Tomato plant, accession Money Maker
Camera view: horizontal (90 deg, fisheye); turntable rotation: 180 degrees
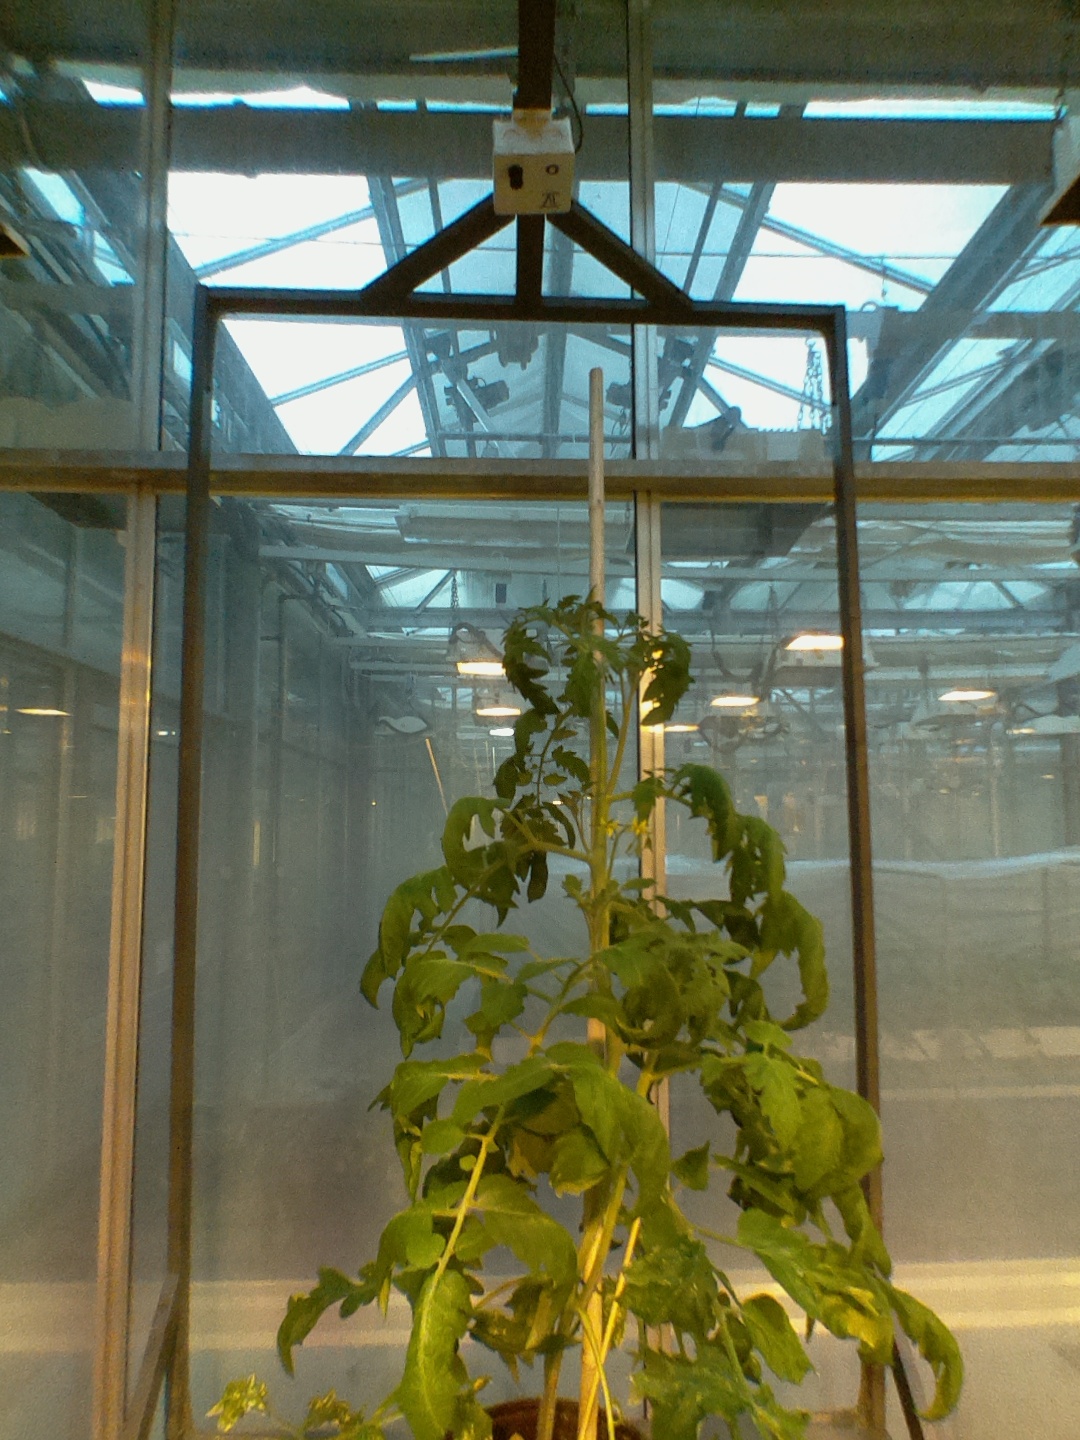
BBCH growth stage 64: 40%-50% of flowers open